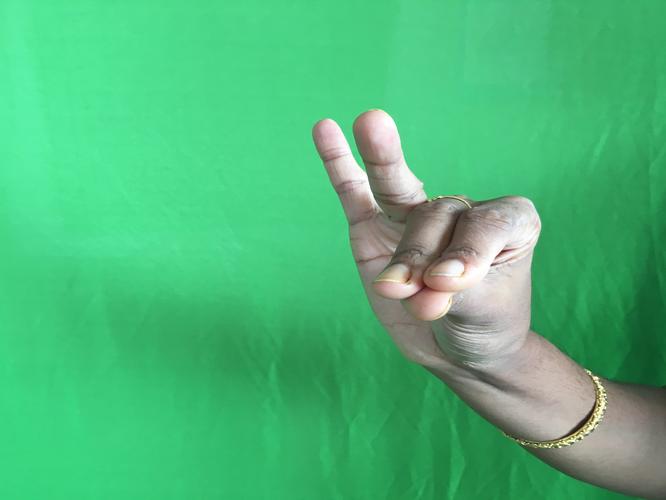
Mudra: Katakamukha_1
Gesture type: single_hand